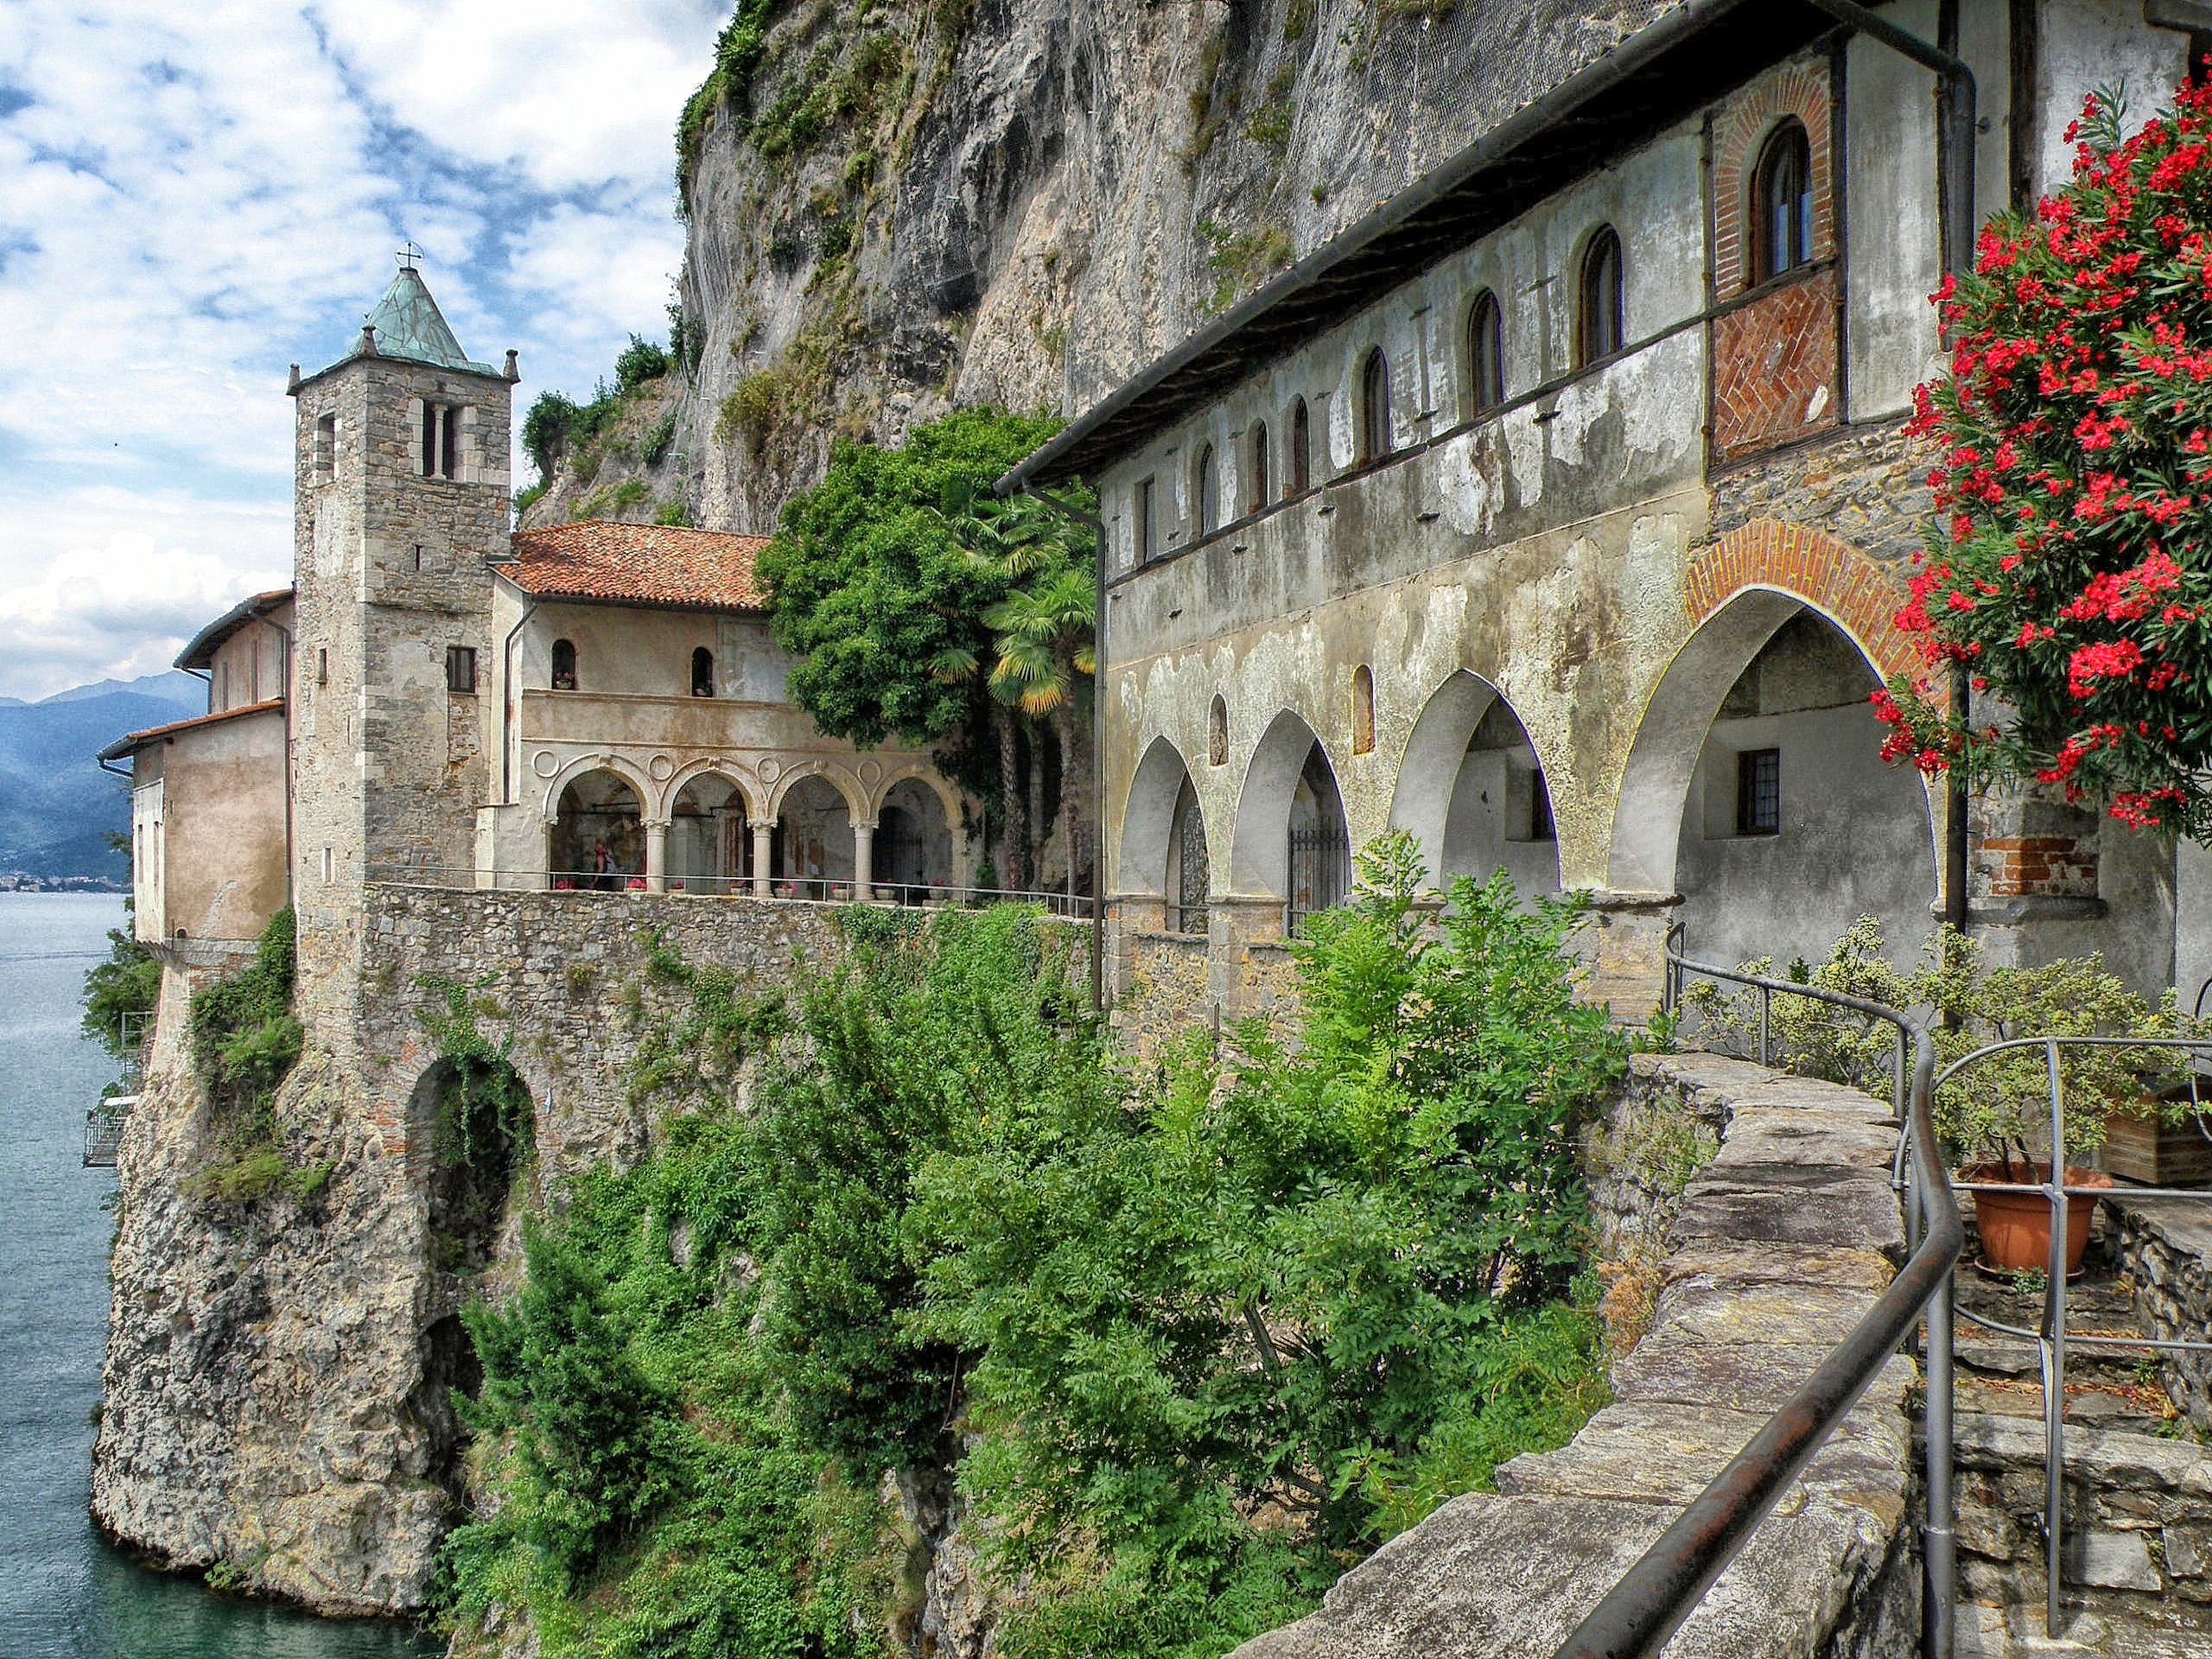
architecture, town, building, village, landmark, italy, historic, tourism, place of worship, trees, outside, hdr, courtyard, buildings, ruins, monastery, estate, middle ages, ancient history, santa caterina del sasso